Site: brandenburg
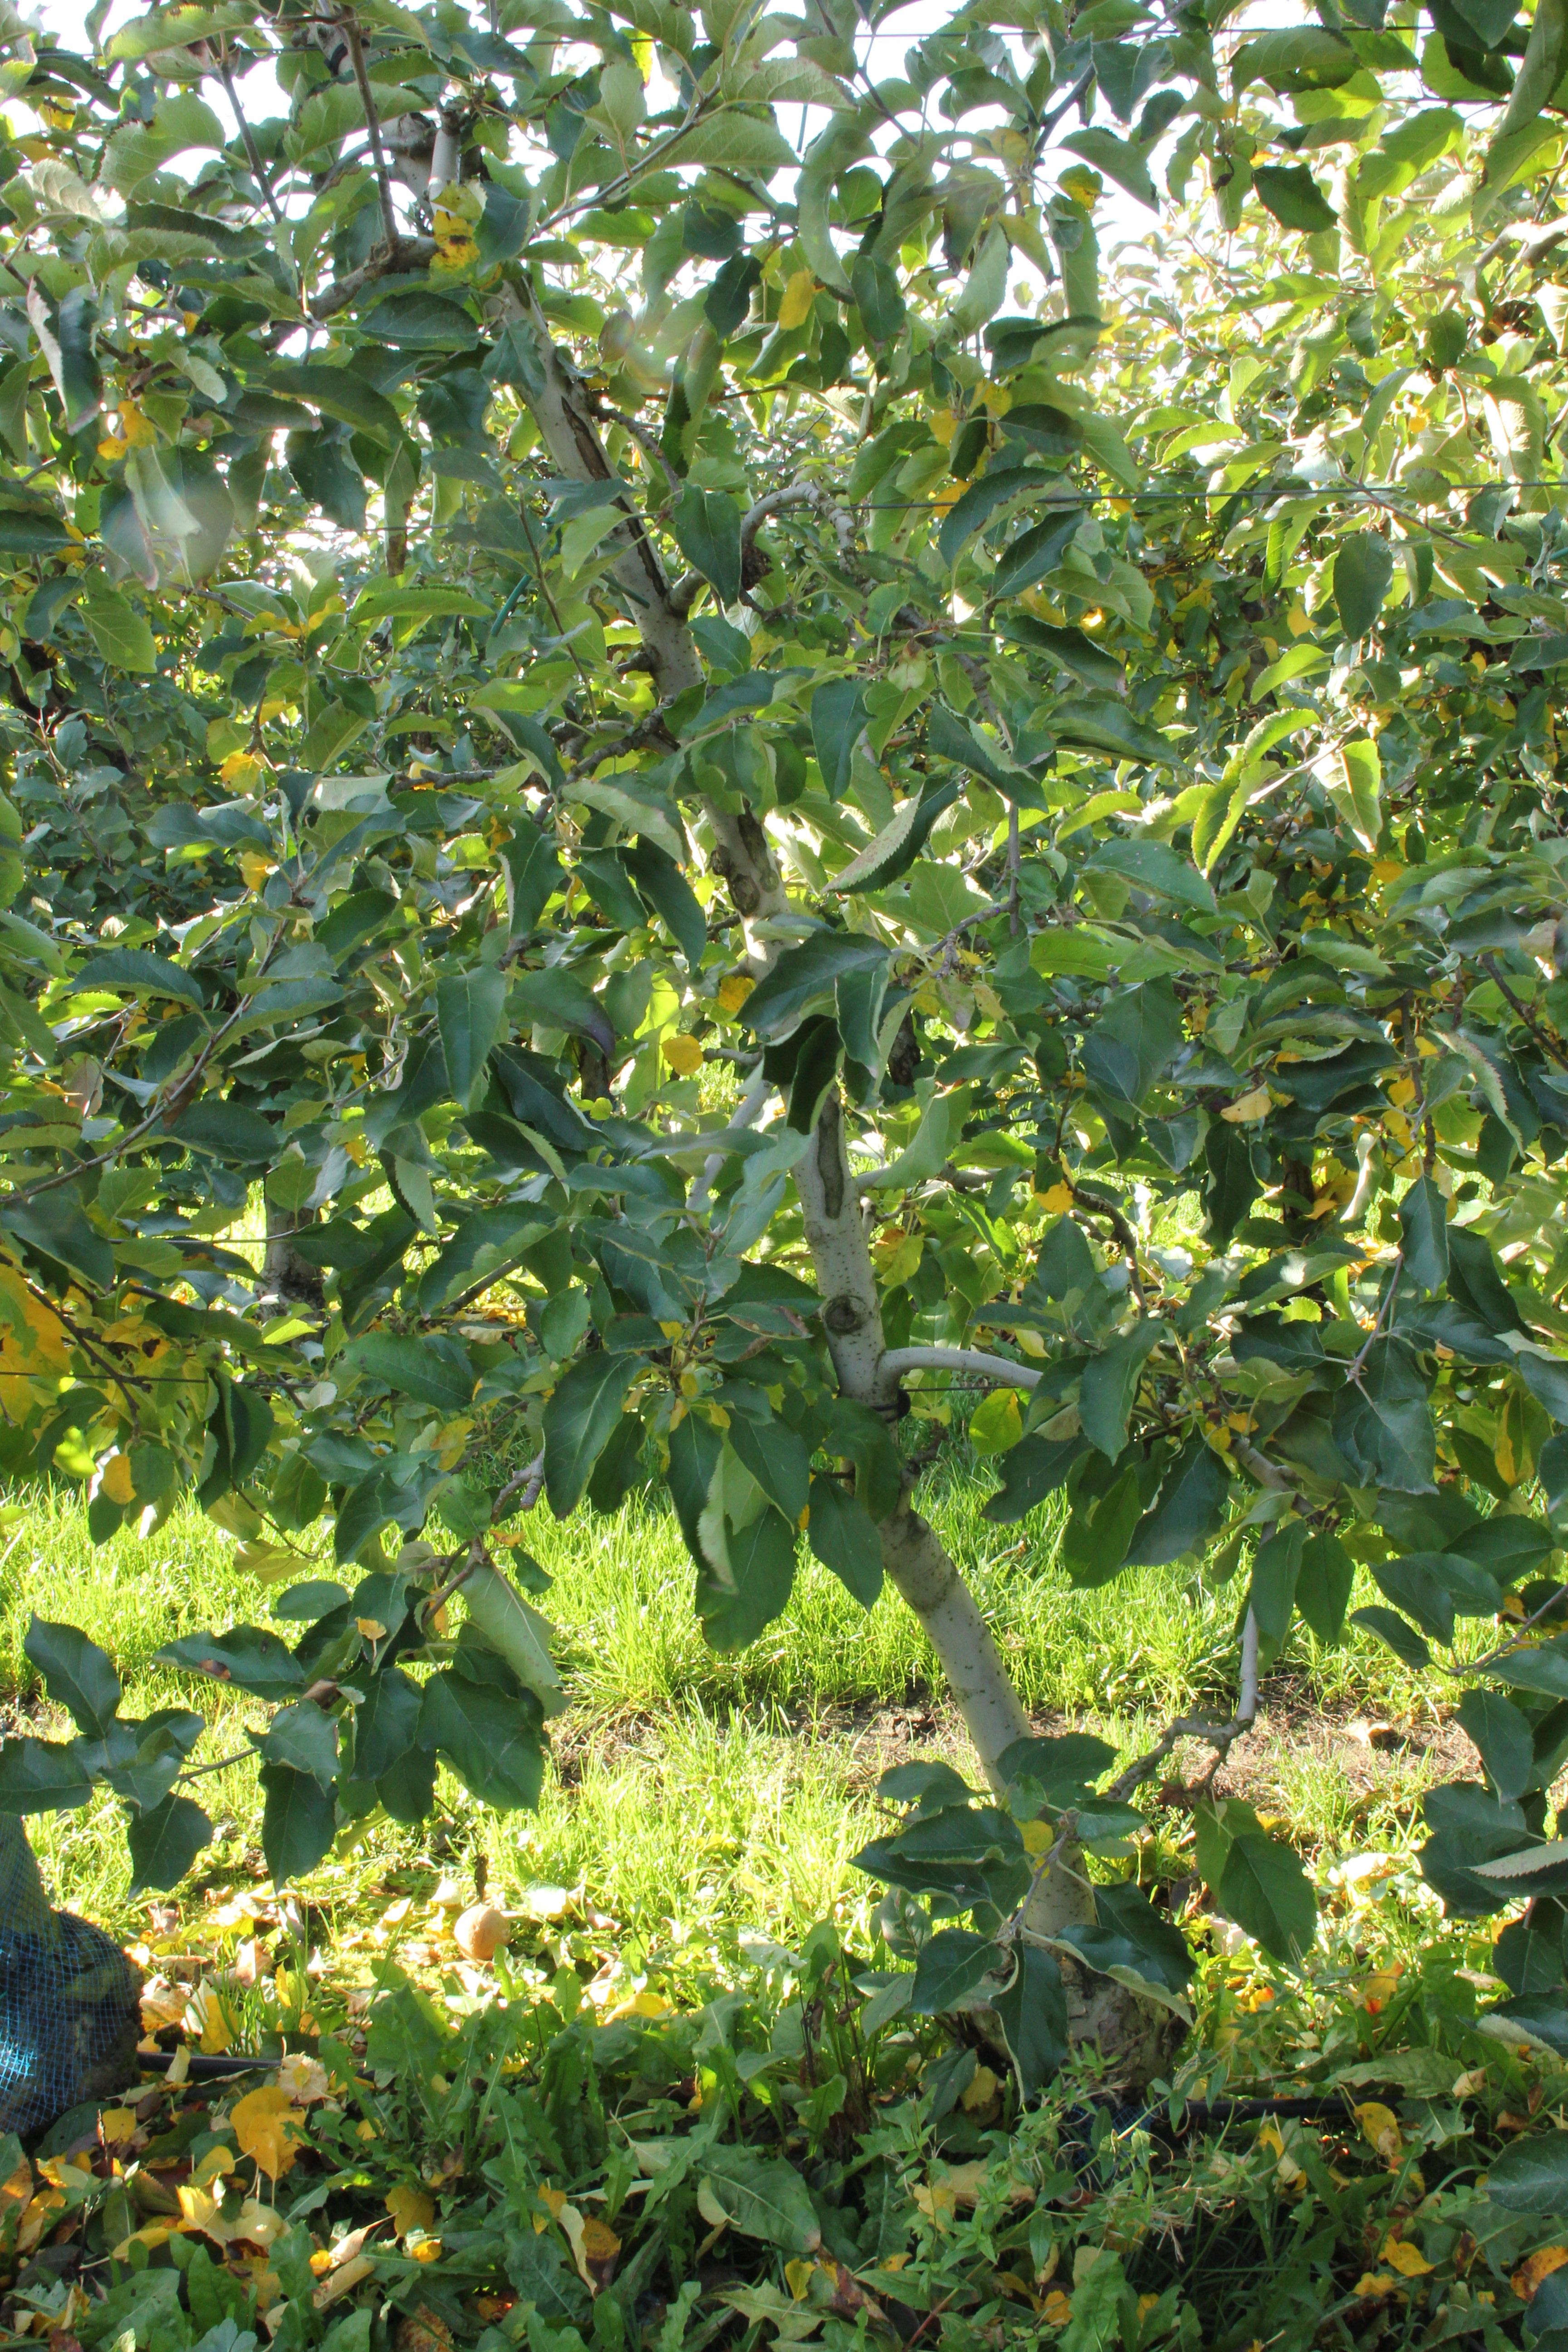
Growth stage (BBCH 91): Senescence, beginning of dormancy